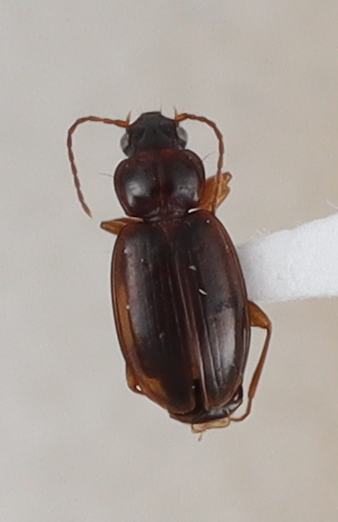
Scientific name: Trechus obtusus
Plot: 6
Trap: S
Collected: 20241009